Norbert Gastell

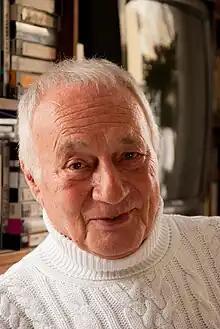

Norbert Gastell (14 October 1929 – 26 November 2015) was a German actor who specialized in dubbing. He was born to German parents, but grew up in Argentina. He moved to Munich in 1938.